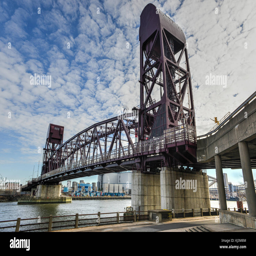
lift bridge is a lift bridge that connects island crossing